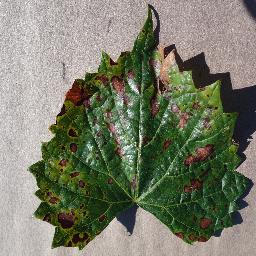
Label: Grape___Esca_(Black_Measles)